Salabhasana

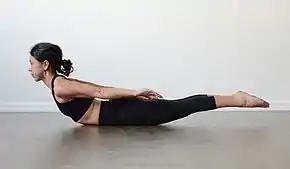
Salabhasana

Salabhasana or Purna Salabhasana, Locust pose, or Grasshopper pose is a prone back-bending asana in modern yoga as exercise.